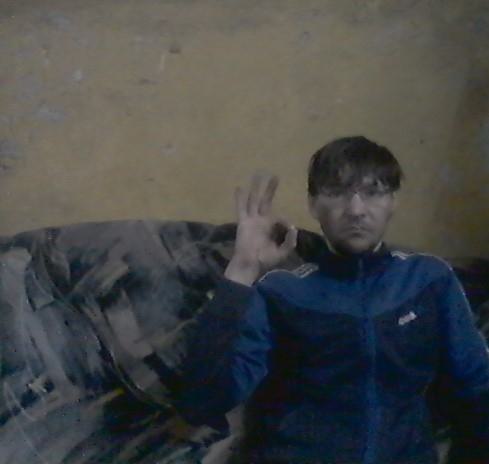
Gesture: ok